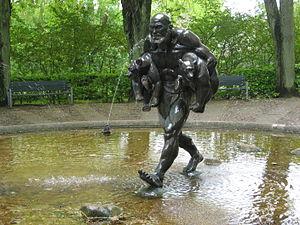
Aalborg ou Ålborg est une ville du Danemark située dans le Jutland. En janvier 2014, la ville compte 139 016 habitants et est la troisième ville la plus peuplée du pays. Elle est le chef-lieu de la commune homonyme, de la région du Jutland du Nord. Avec 215 312 habitants, la commune d'Aalborg est la troisième plus grande aire urbaine du Danemark, après celles de Copenhague et Aarhus. La ville est située au Nord du pays, à 64 kilomètres au sud de Frederikshavn et 118 km au nord de Aarhus.